Khosrow I

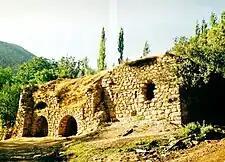
The remains of a 6th-century Nestorian church in Geramon

This was much to the dislike of Khosrow, who considered the Turkic collaboration with the Hephthalites to pose a danger for his rule in the east, and thus marched towards the Sasanian-Turkic border in Gurgan. When he reached the place, he was met by a Turkic delegate of Sinjibu that presented him gifts. There Khosrow asserted his authority and military potency, and persuaded the Turks to make an alliance with him. The alliance contained a treaty that made it obligatory for Faghanish to be sent to the Sasanian court in Ctesiphon and gain the approval of Khosrow for his status as Hephthalite king. Faghanish and his kingdom of Chaghaniyan thus became a vassal of the Sasanian Empire, which set the Oxus as the eastern frontier the Sasanians and Turks. However, friendly relations between Turks and Sasanians quickly deteriorated after that. Both Turks and Iranians wanted to dominate the Silk Road and the trade industry between the west and the far east. In 562 Khosrow I defeated the Hephthalites once again, and then stopped the threat of the Turks.